Monetary Authority of Singapore

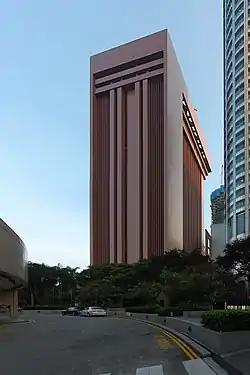
MAS Building on Shenton Way, headquarters of the Monetary Authority of Singapore

The Monetary Authority of Singapore (MAS) was founded in on with authority to regulate and supervise banking and finance in Singapore. It coexisted with the Board of Commissioners of Currency, Singapore established in 1967 to issue the city-state's currency, with which it eventually merged in 2002. Prior its establishment, its roles were performed by various government departments and agencies. The acronym MAS resembles "mas", the word for 'gold' in Malay, Singapore's national language—although the acronym is pronounced with each of its initial letters.